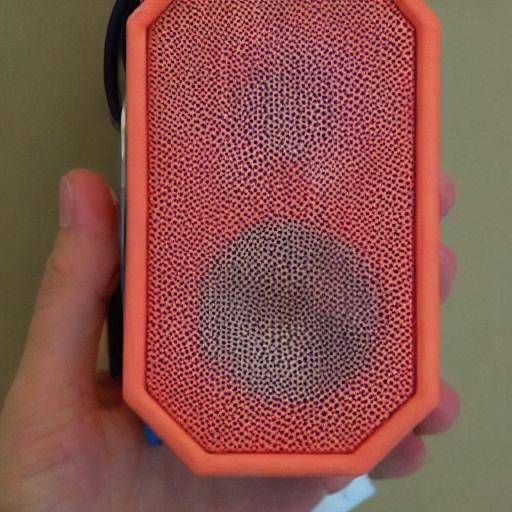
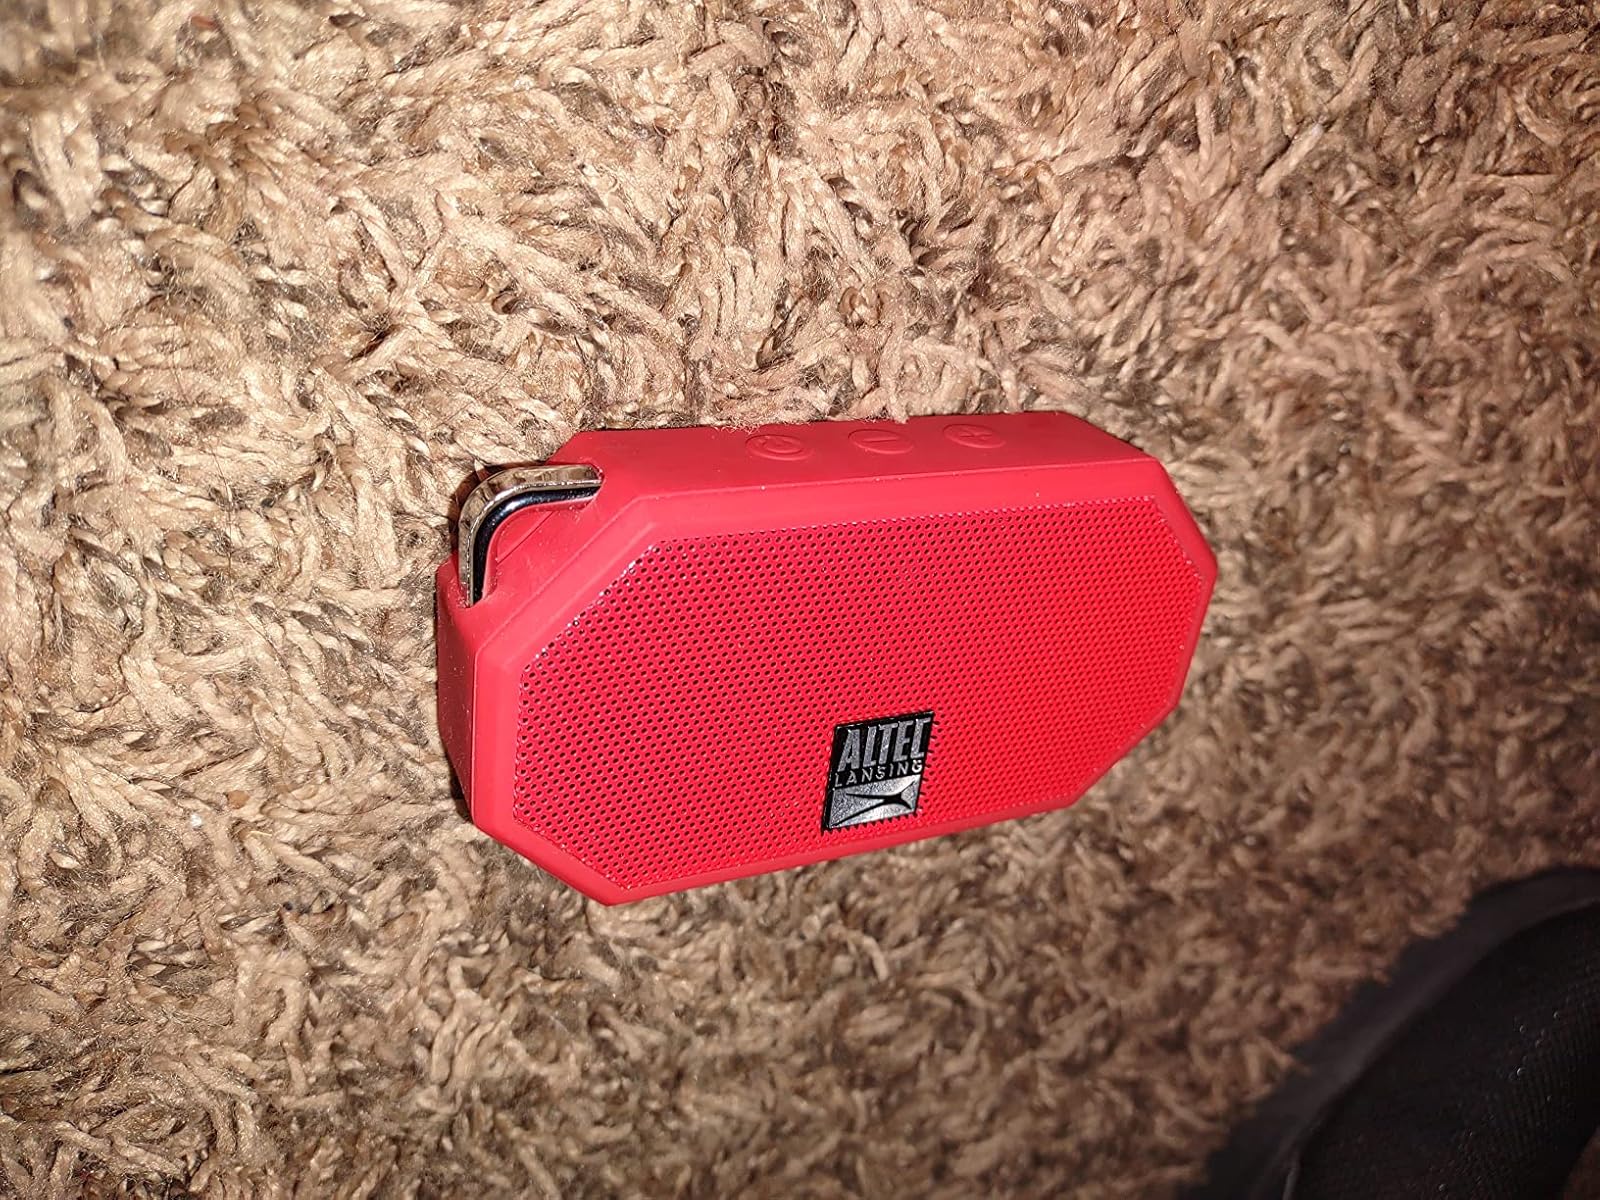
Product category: speaker
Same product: no